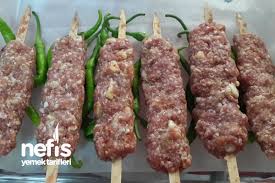
Yemek: kebap